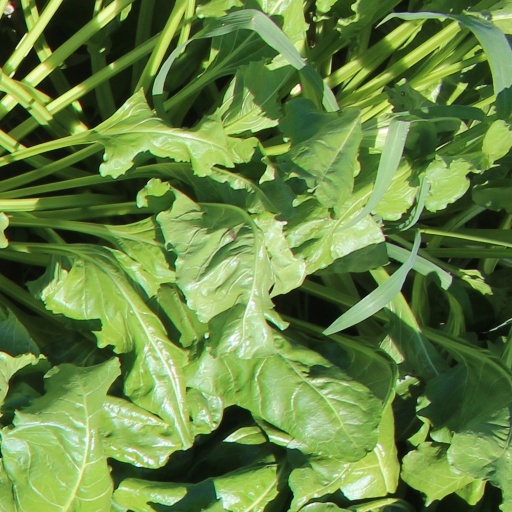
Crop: sugar beet